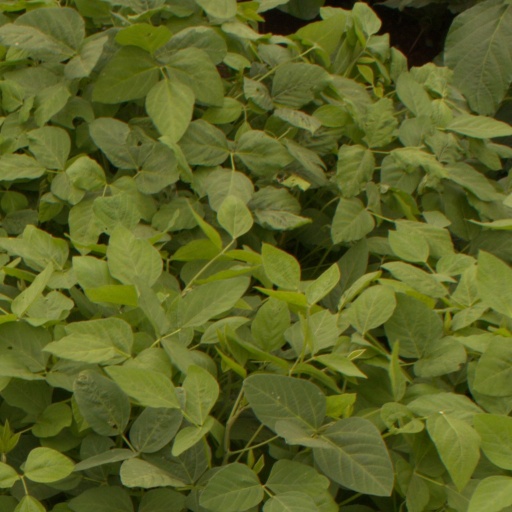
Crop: soybean